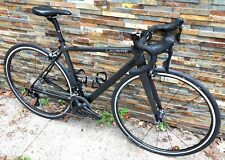
Vehicle type: Bikes